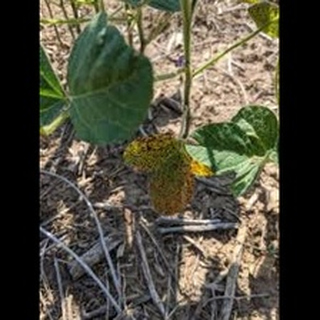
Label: wheat_tan_spot